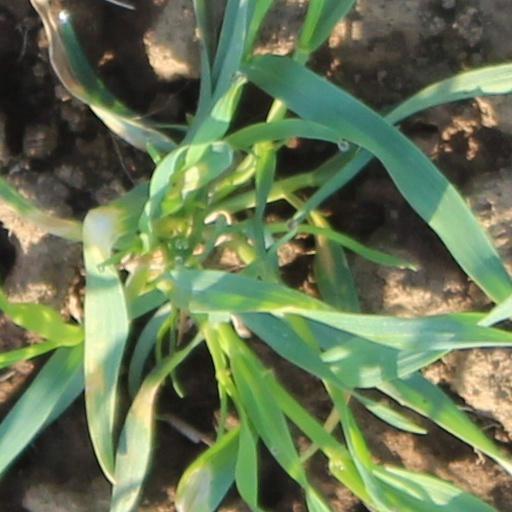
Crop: wheat